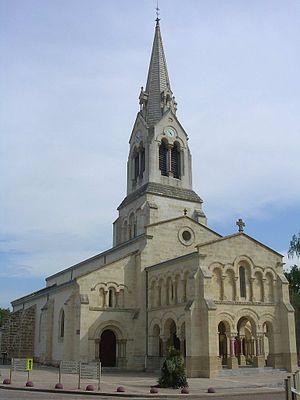
Église Saint-Barthélemy de Rion-des-Landes
L'église Saint-Barthélemy se situe sur la commune de Rion-des-Landes, dans le département français des Landes.